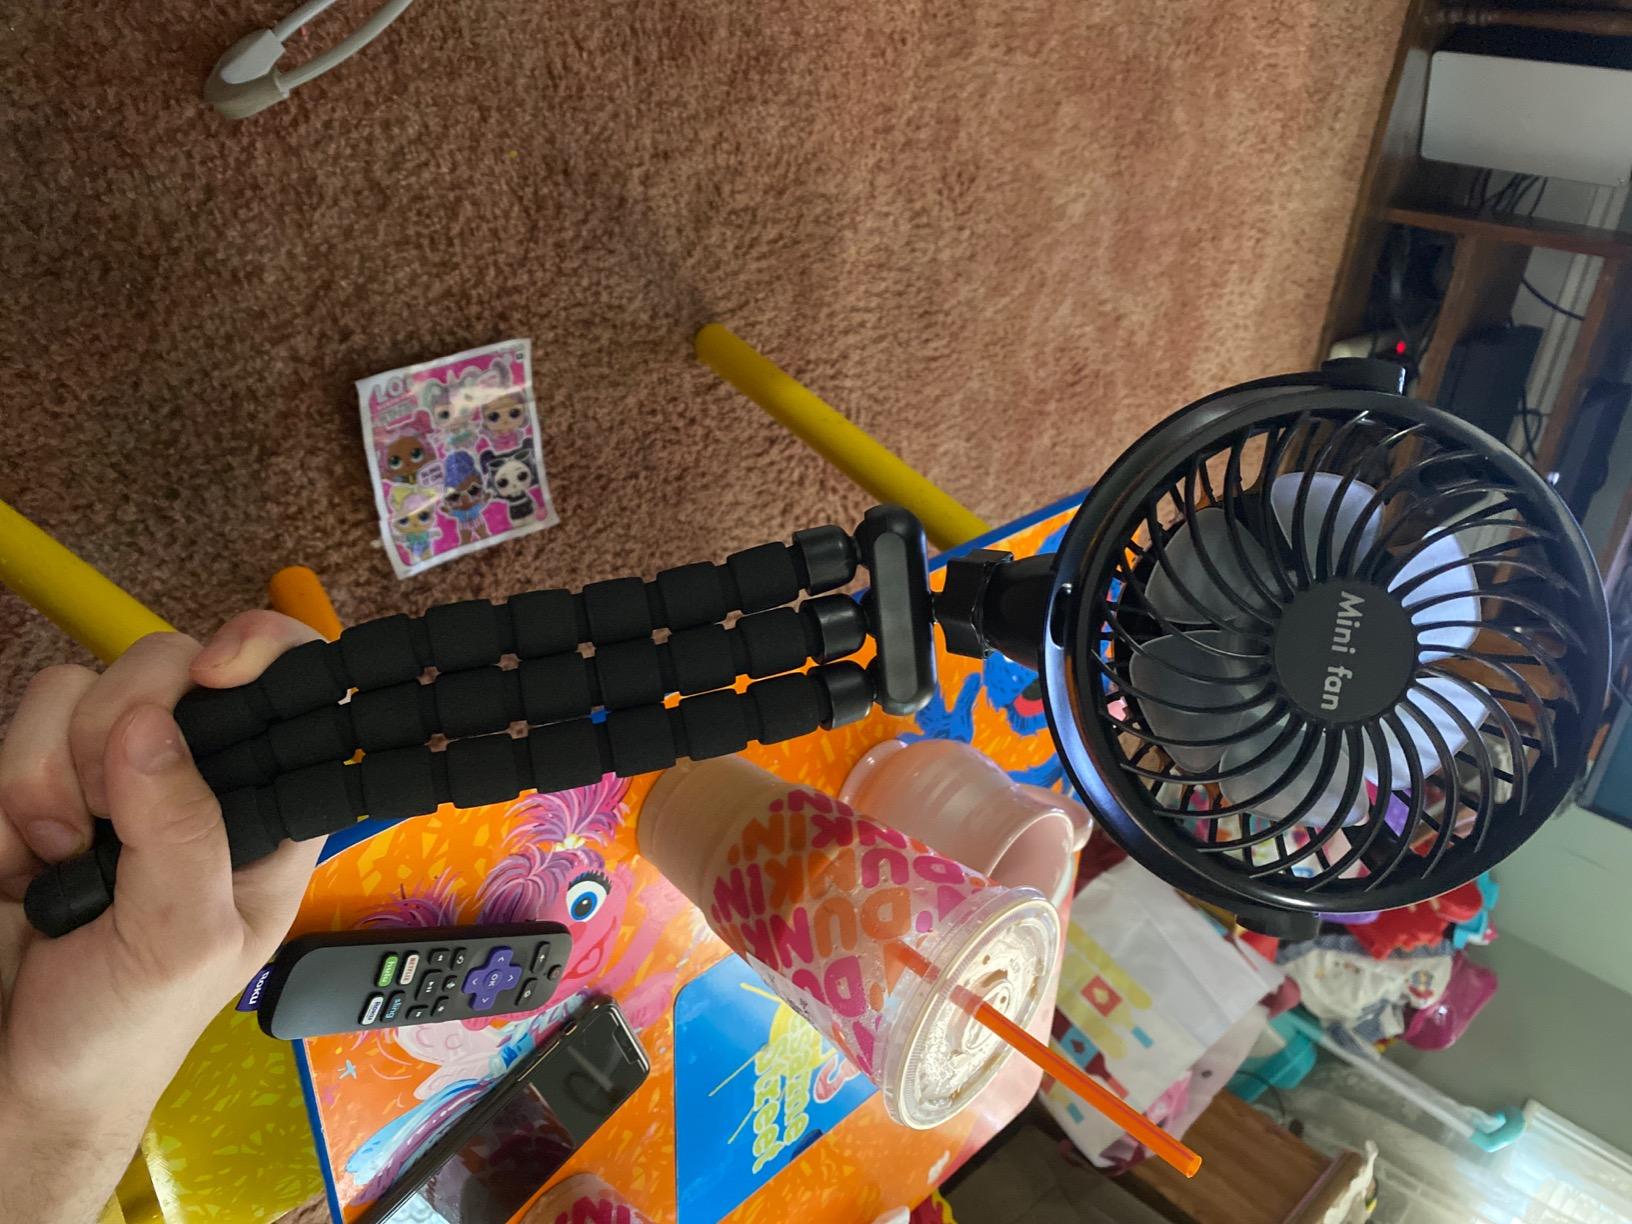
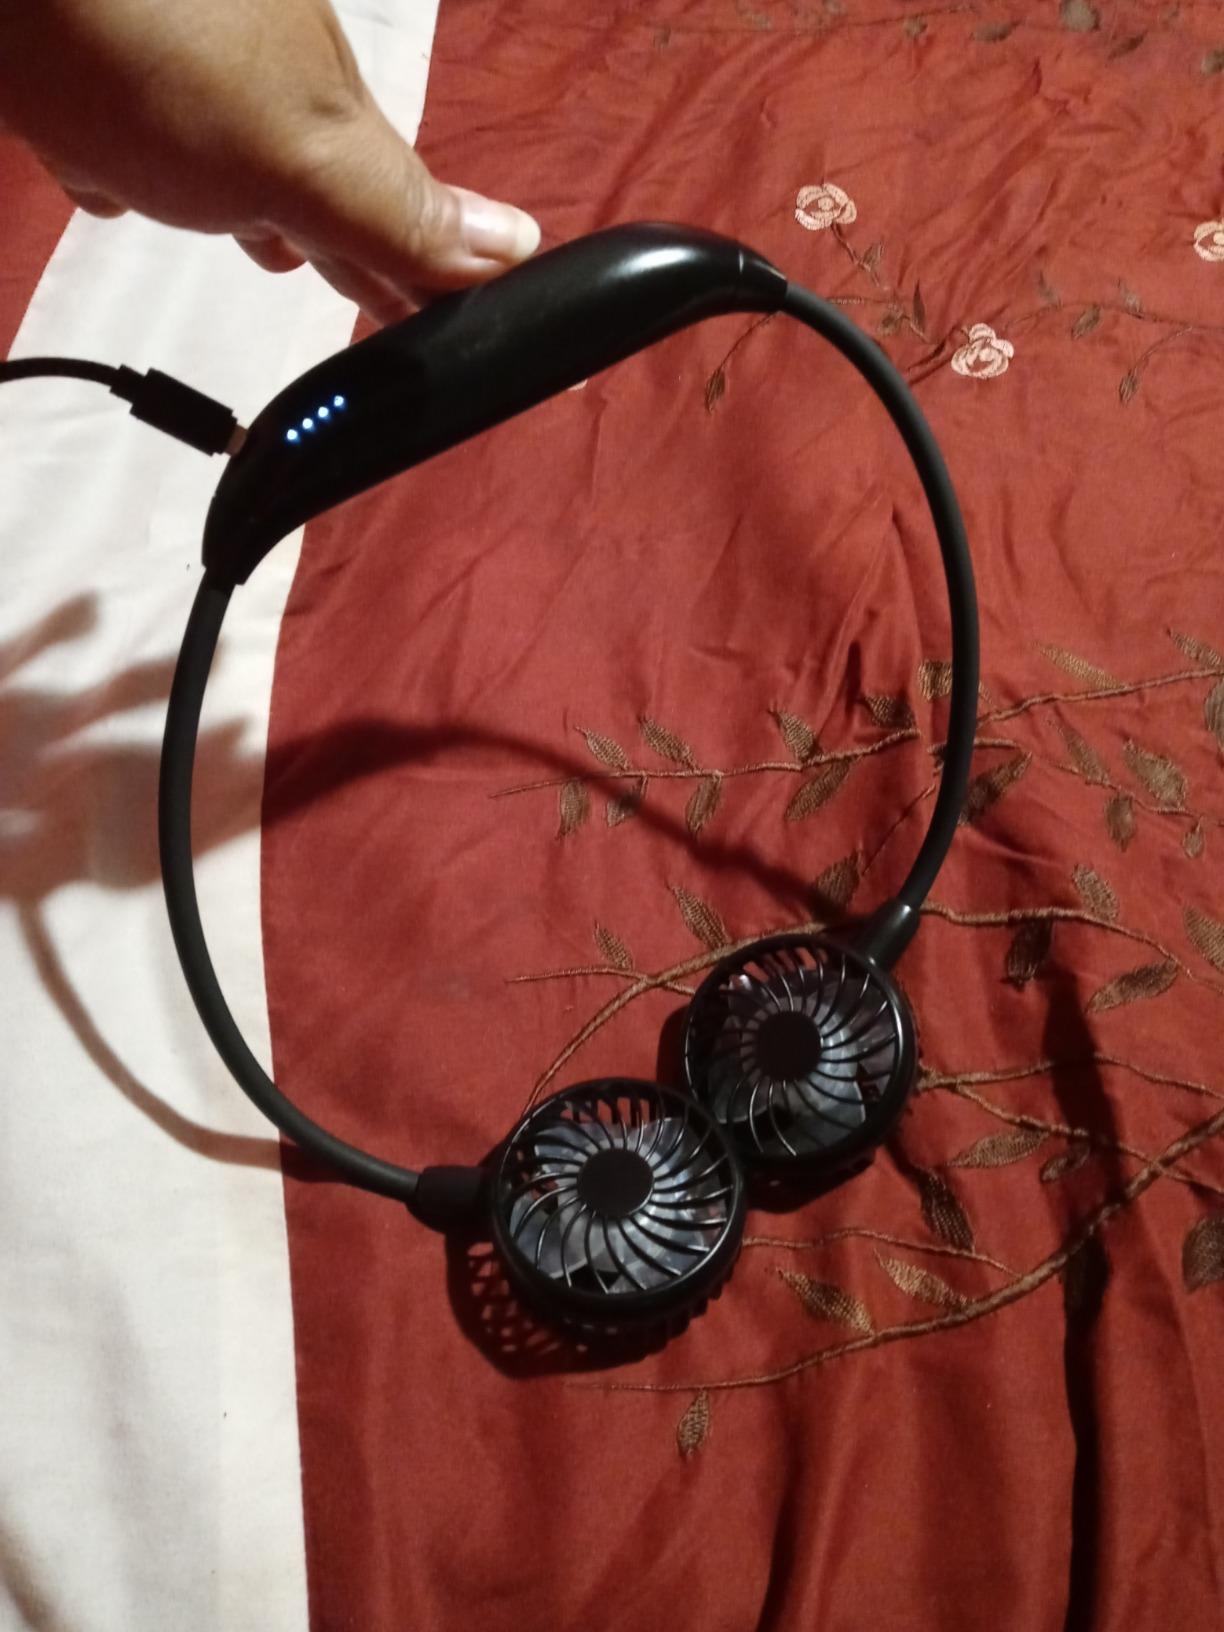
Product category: fan
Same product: no